North Malabar

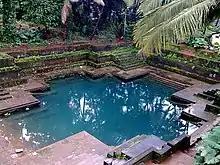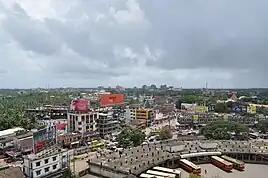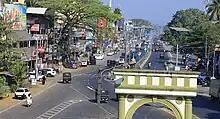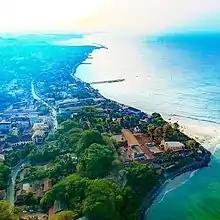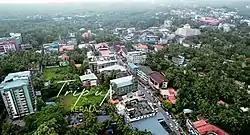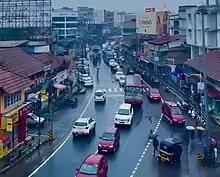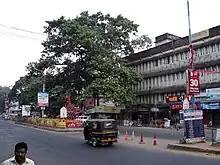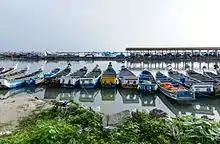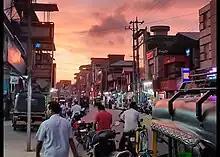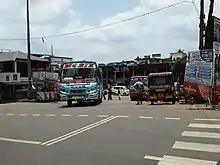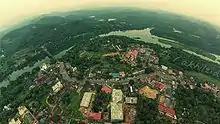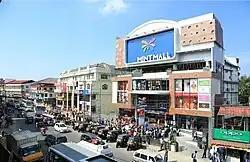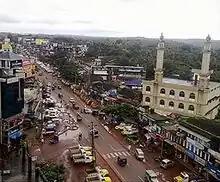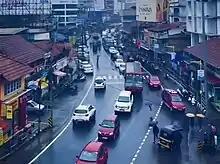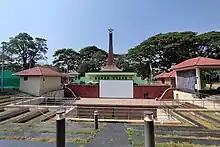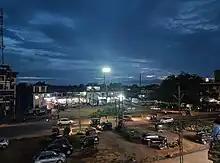
Nadapuram Masjid Pond - an indigenous designed pool
Kannur
Kasaragod
Thalassery
Vadakara
Kalpetta
kanhangad
koyilandi
Payyanur
Mattanur
iritty
Sultan Bathery
Taliparamba
Mananthavady
Kuthuparamba
Payyoli
Meenangadi
Nileshwaram
Nadapuram
Uppala
A lotus pond in Purameri

The version of the Malayalam calendar or "Kollavarsham " used in central and south Kerala begins on August25, 825 AD. The year commences with "Simha-raasi " (Leo) and not in "Mesha-raasi" (Aries) as in other Indian calendars. However, in North Malabar and Kolathunadu the start of the Kollam era is reckoned from the month of "Kanya-rasi" (Virgo), which begins on 25 September. This variation has two accounts associated with it.